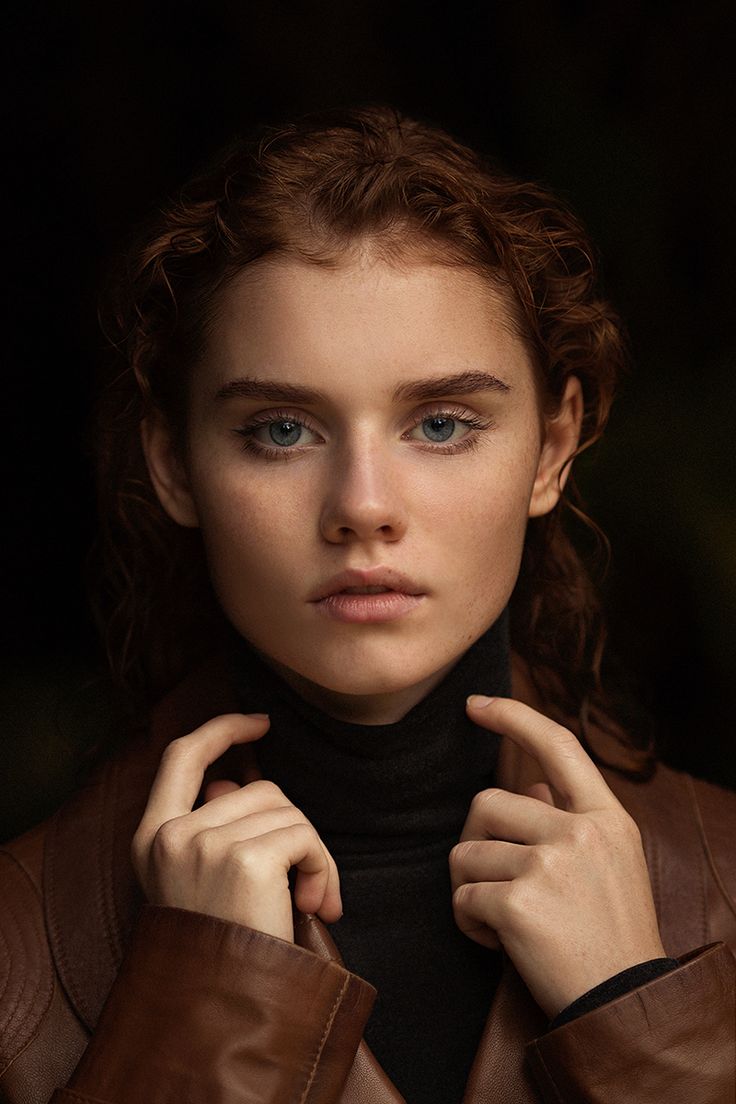
Label: Colored